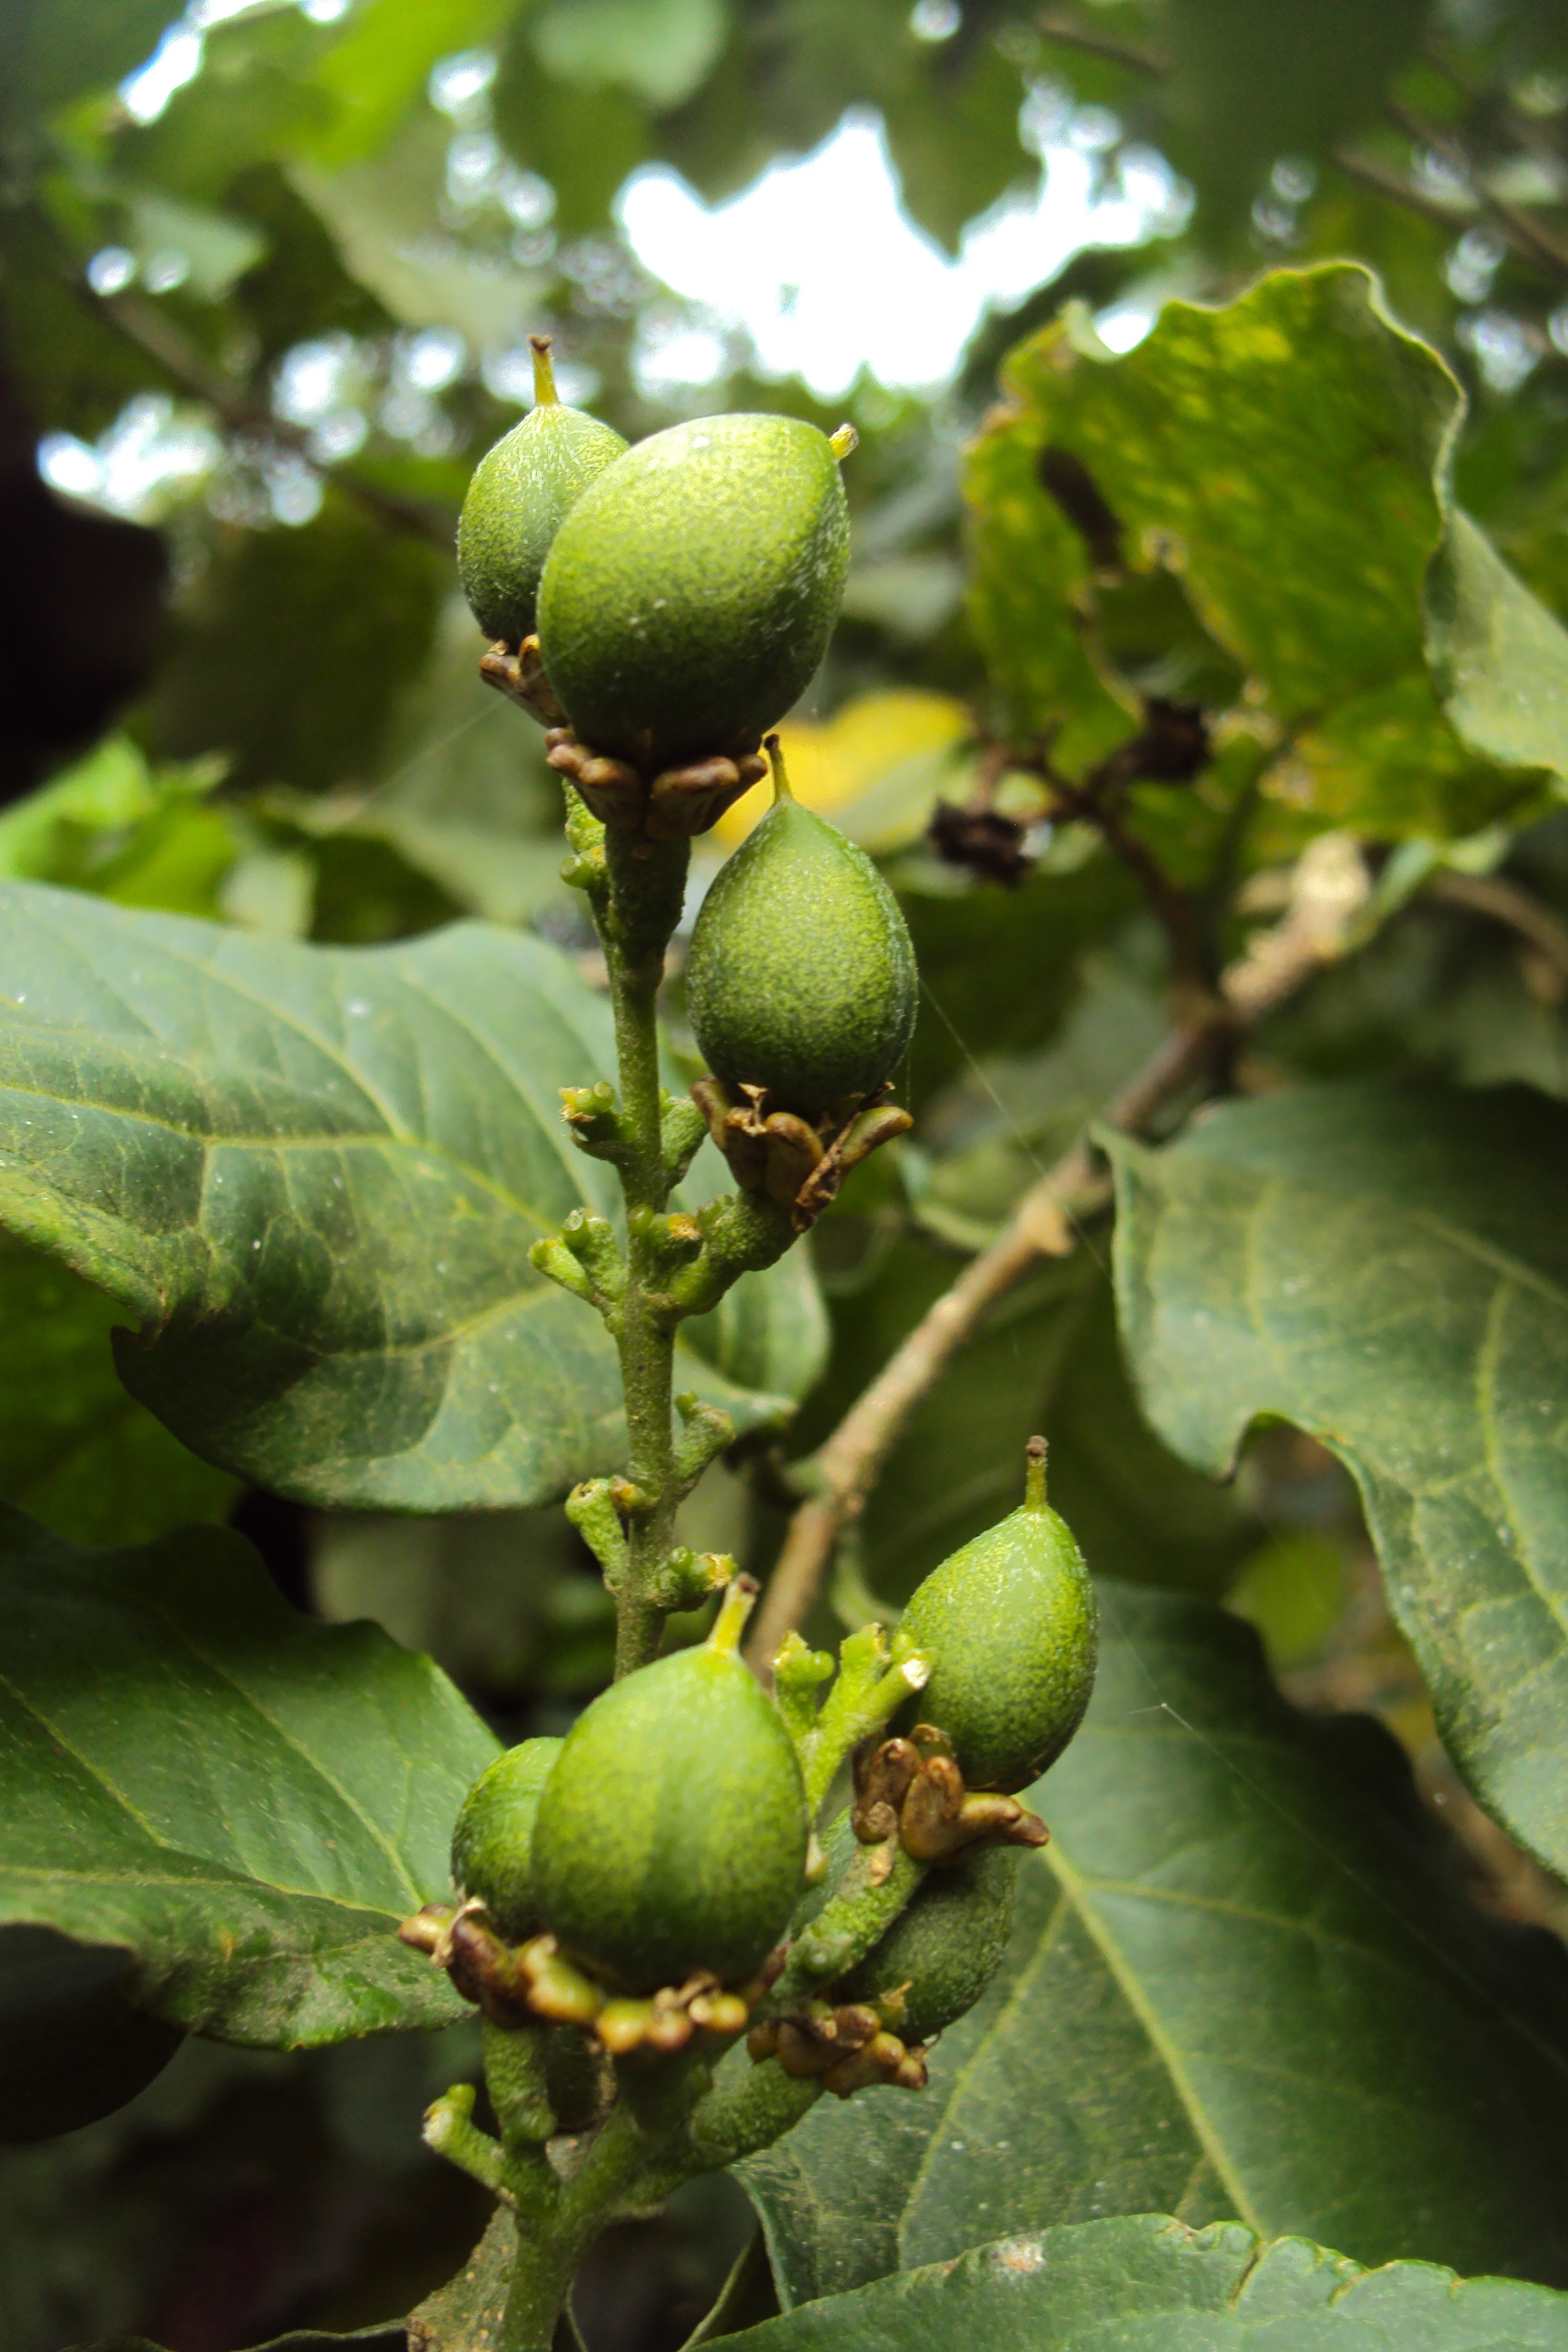
tree, plant, fruit, leaf, flower, ripe, food, green, ingredient, produce, natural, evergreen, fresh, botany, agriculture, juicy, healthy, flora, delicious, health, plum, nutrition, shrub, tasty, vegetarian, raw, diet, organic, nutritious, flowering plant, green fruit, coccoloba uvifera, land plant, dubai beralu, unripen fruit